Hotteok

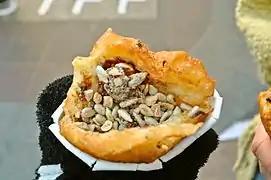
Hotteok filled with a variety of seeds

The types of "hotteok" have been changing continuously although many favour the traditional cinnamon and peanut filling. Many variations have developed since the early 21st century, such as green tea hotteok, pink "bokbunja hotteok", corn "hotteok", pizza "hotteok" and more.